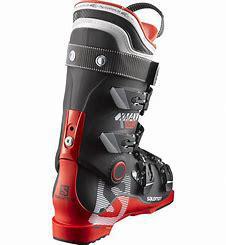
Brand: Salomon
Model: 100